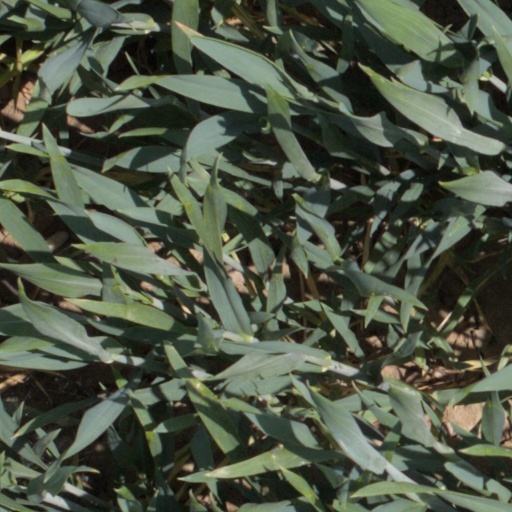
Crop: wheat